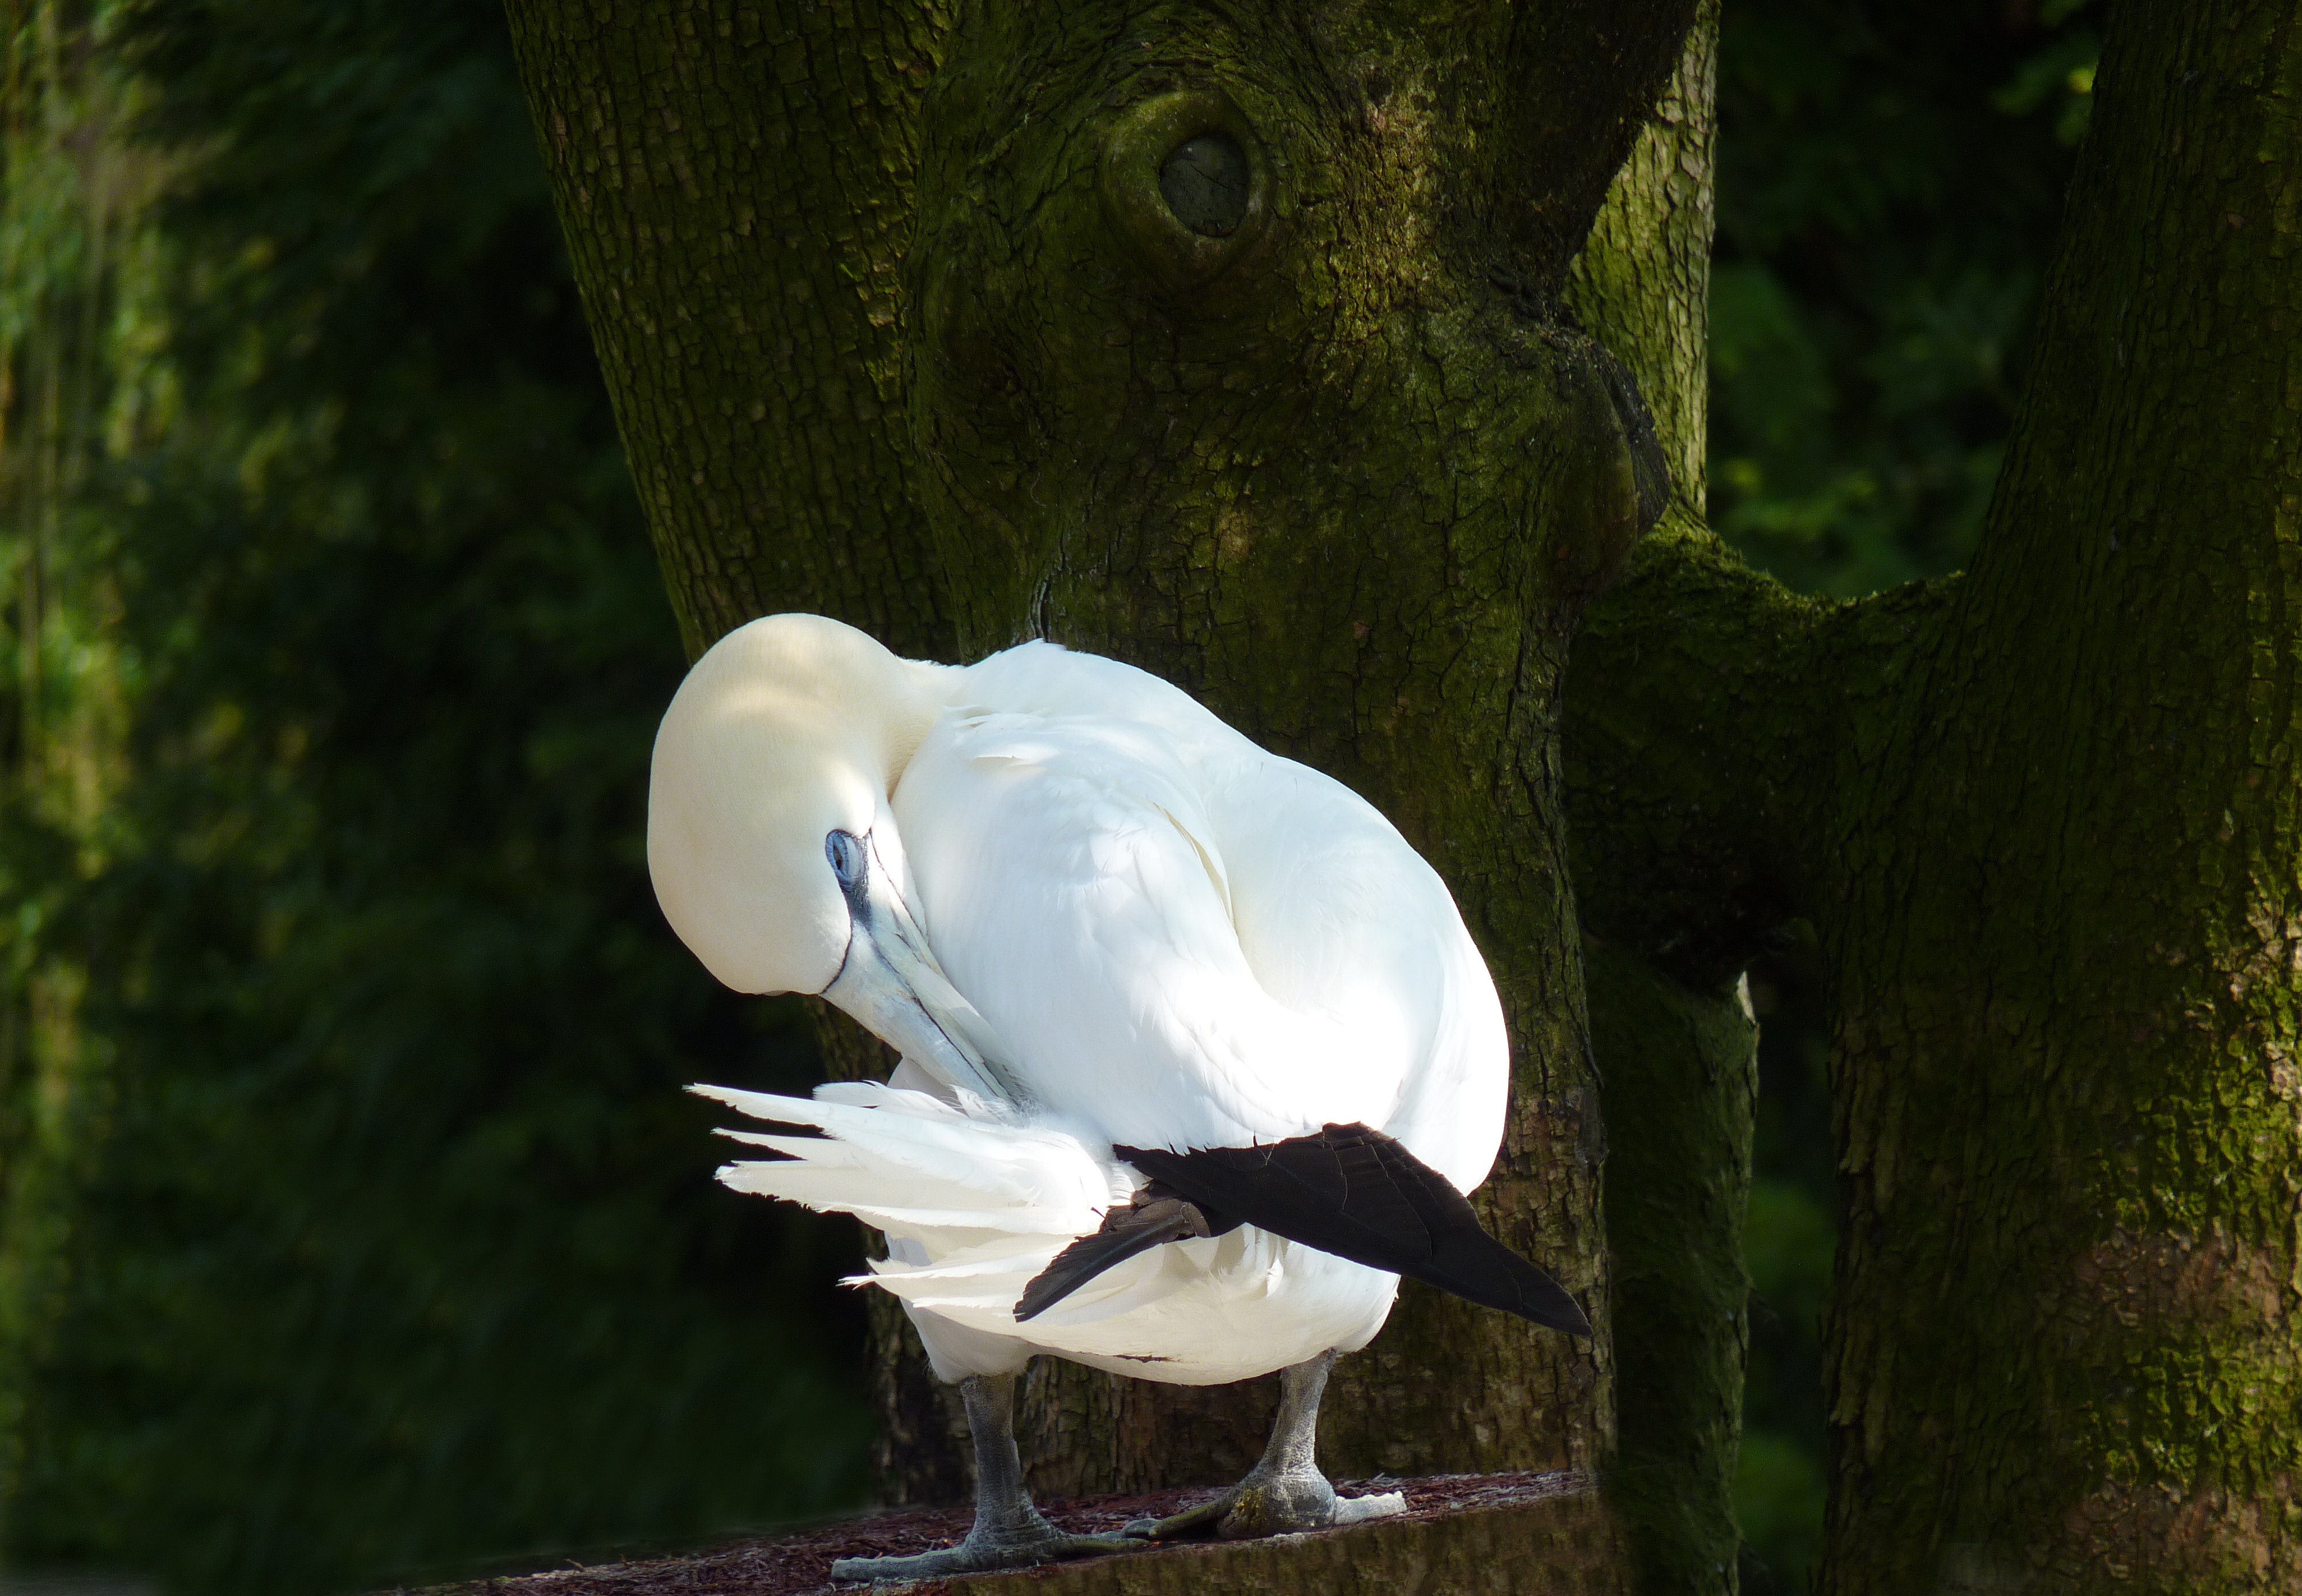
nature, bird, wing, white, wildlife, reflection, beak, clean, feather, fauna, boobies, vertebrate, egret, water bird, olive